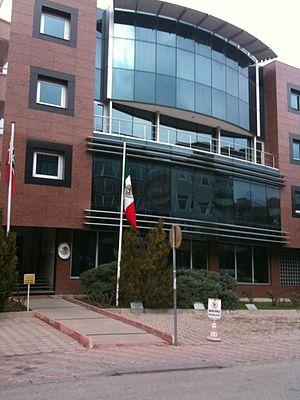
Voici les représentations diplomatiques du Mexique à l'étranger: